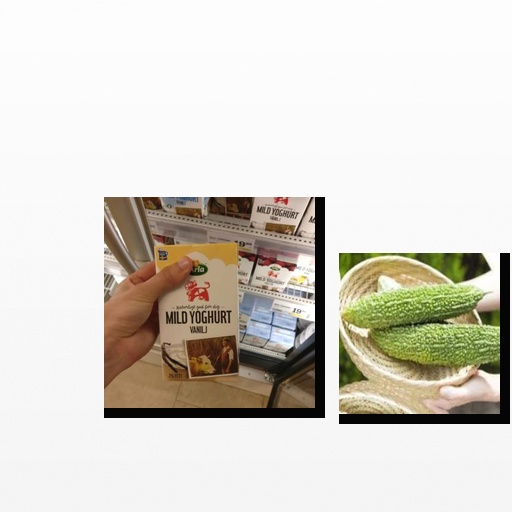
Food items: bitter_gourd, vanilla_yogurt